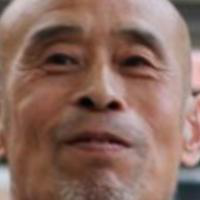
Age group: age 66-80